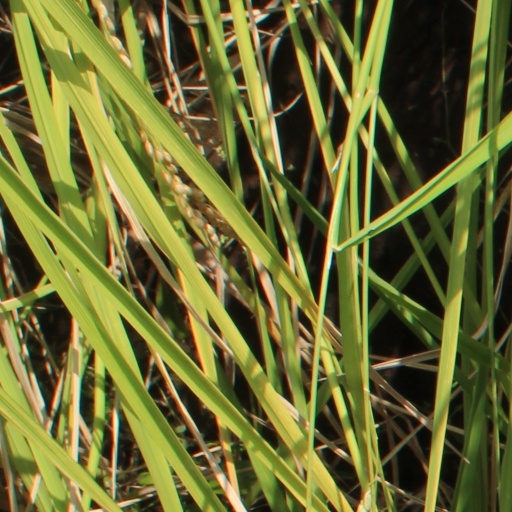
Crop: rice